Enforced disappearance

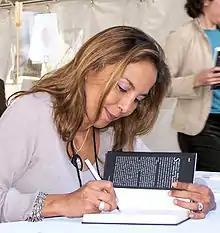
Moroccan writer Malika Oufkir, daughter of General Mohamed Oufkir, is a former "disappeared" in Morocco.

Several Moroccan Army personnel suspected of being implicated in the 1970s coups against King Hassan II were held in secret detention camps such as Tazmamart, where some of them died due to poor conditions or lack of medical treatment. The most famous case of forced disappearance in Morocco is that of political dissident Mehdi Ben Barka, who disappeared in obscure circumstances in France in 1965.